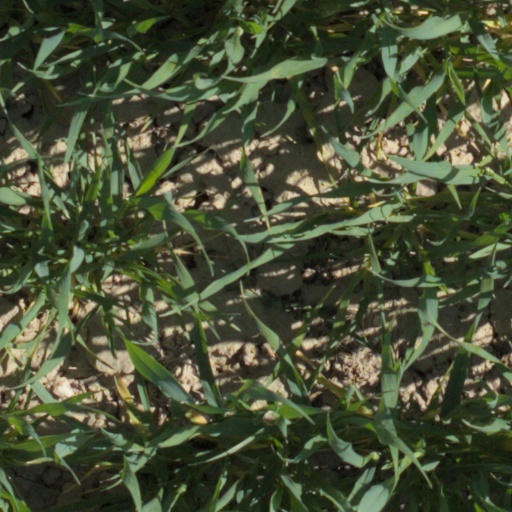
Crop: wheat